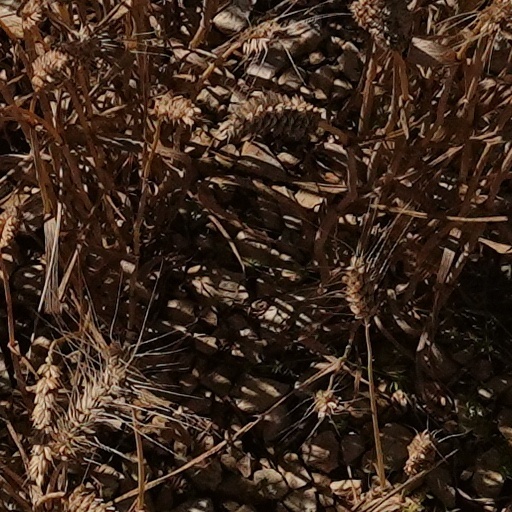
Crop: wheat